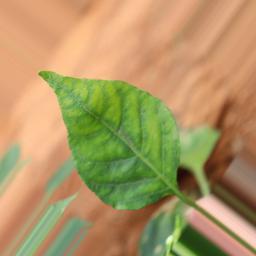
Label: healthy